Apollinaris of Ravenna

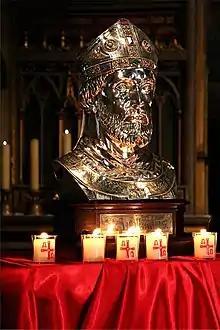
Reliquary of St Apollinaris in Remagen

His movement quickly spread beyond the city limits. Popes Simmachus (498–514) and Honorius I (625–638) encouraged its spread to Rome, while the Frankish king Clovis dedicated a church to Apollinaris near Dijon. In Germany it probably spread thanks to the Benedictine and Camaldolese monasteries. A church was also dedicated to him in Bologna in the area of the Palazzo del Podestà, but was demolished in 1250.